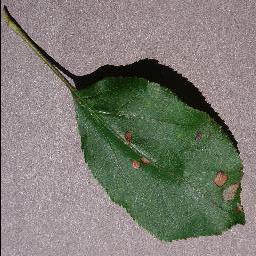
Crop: apple
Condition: black_rot